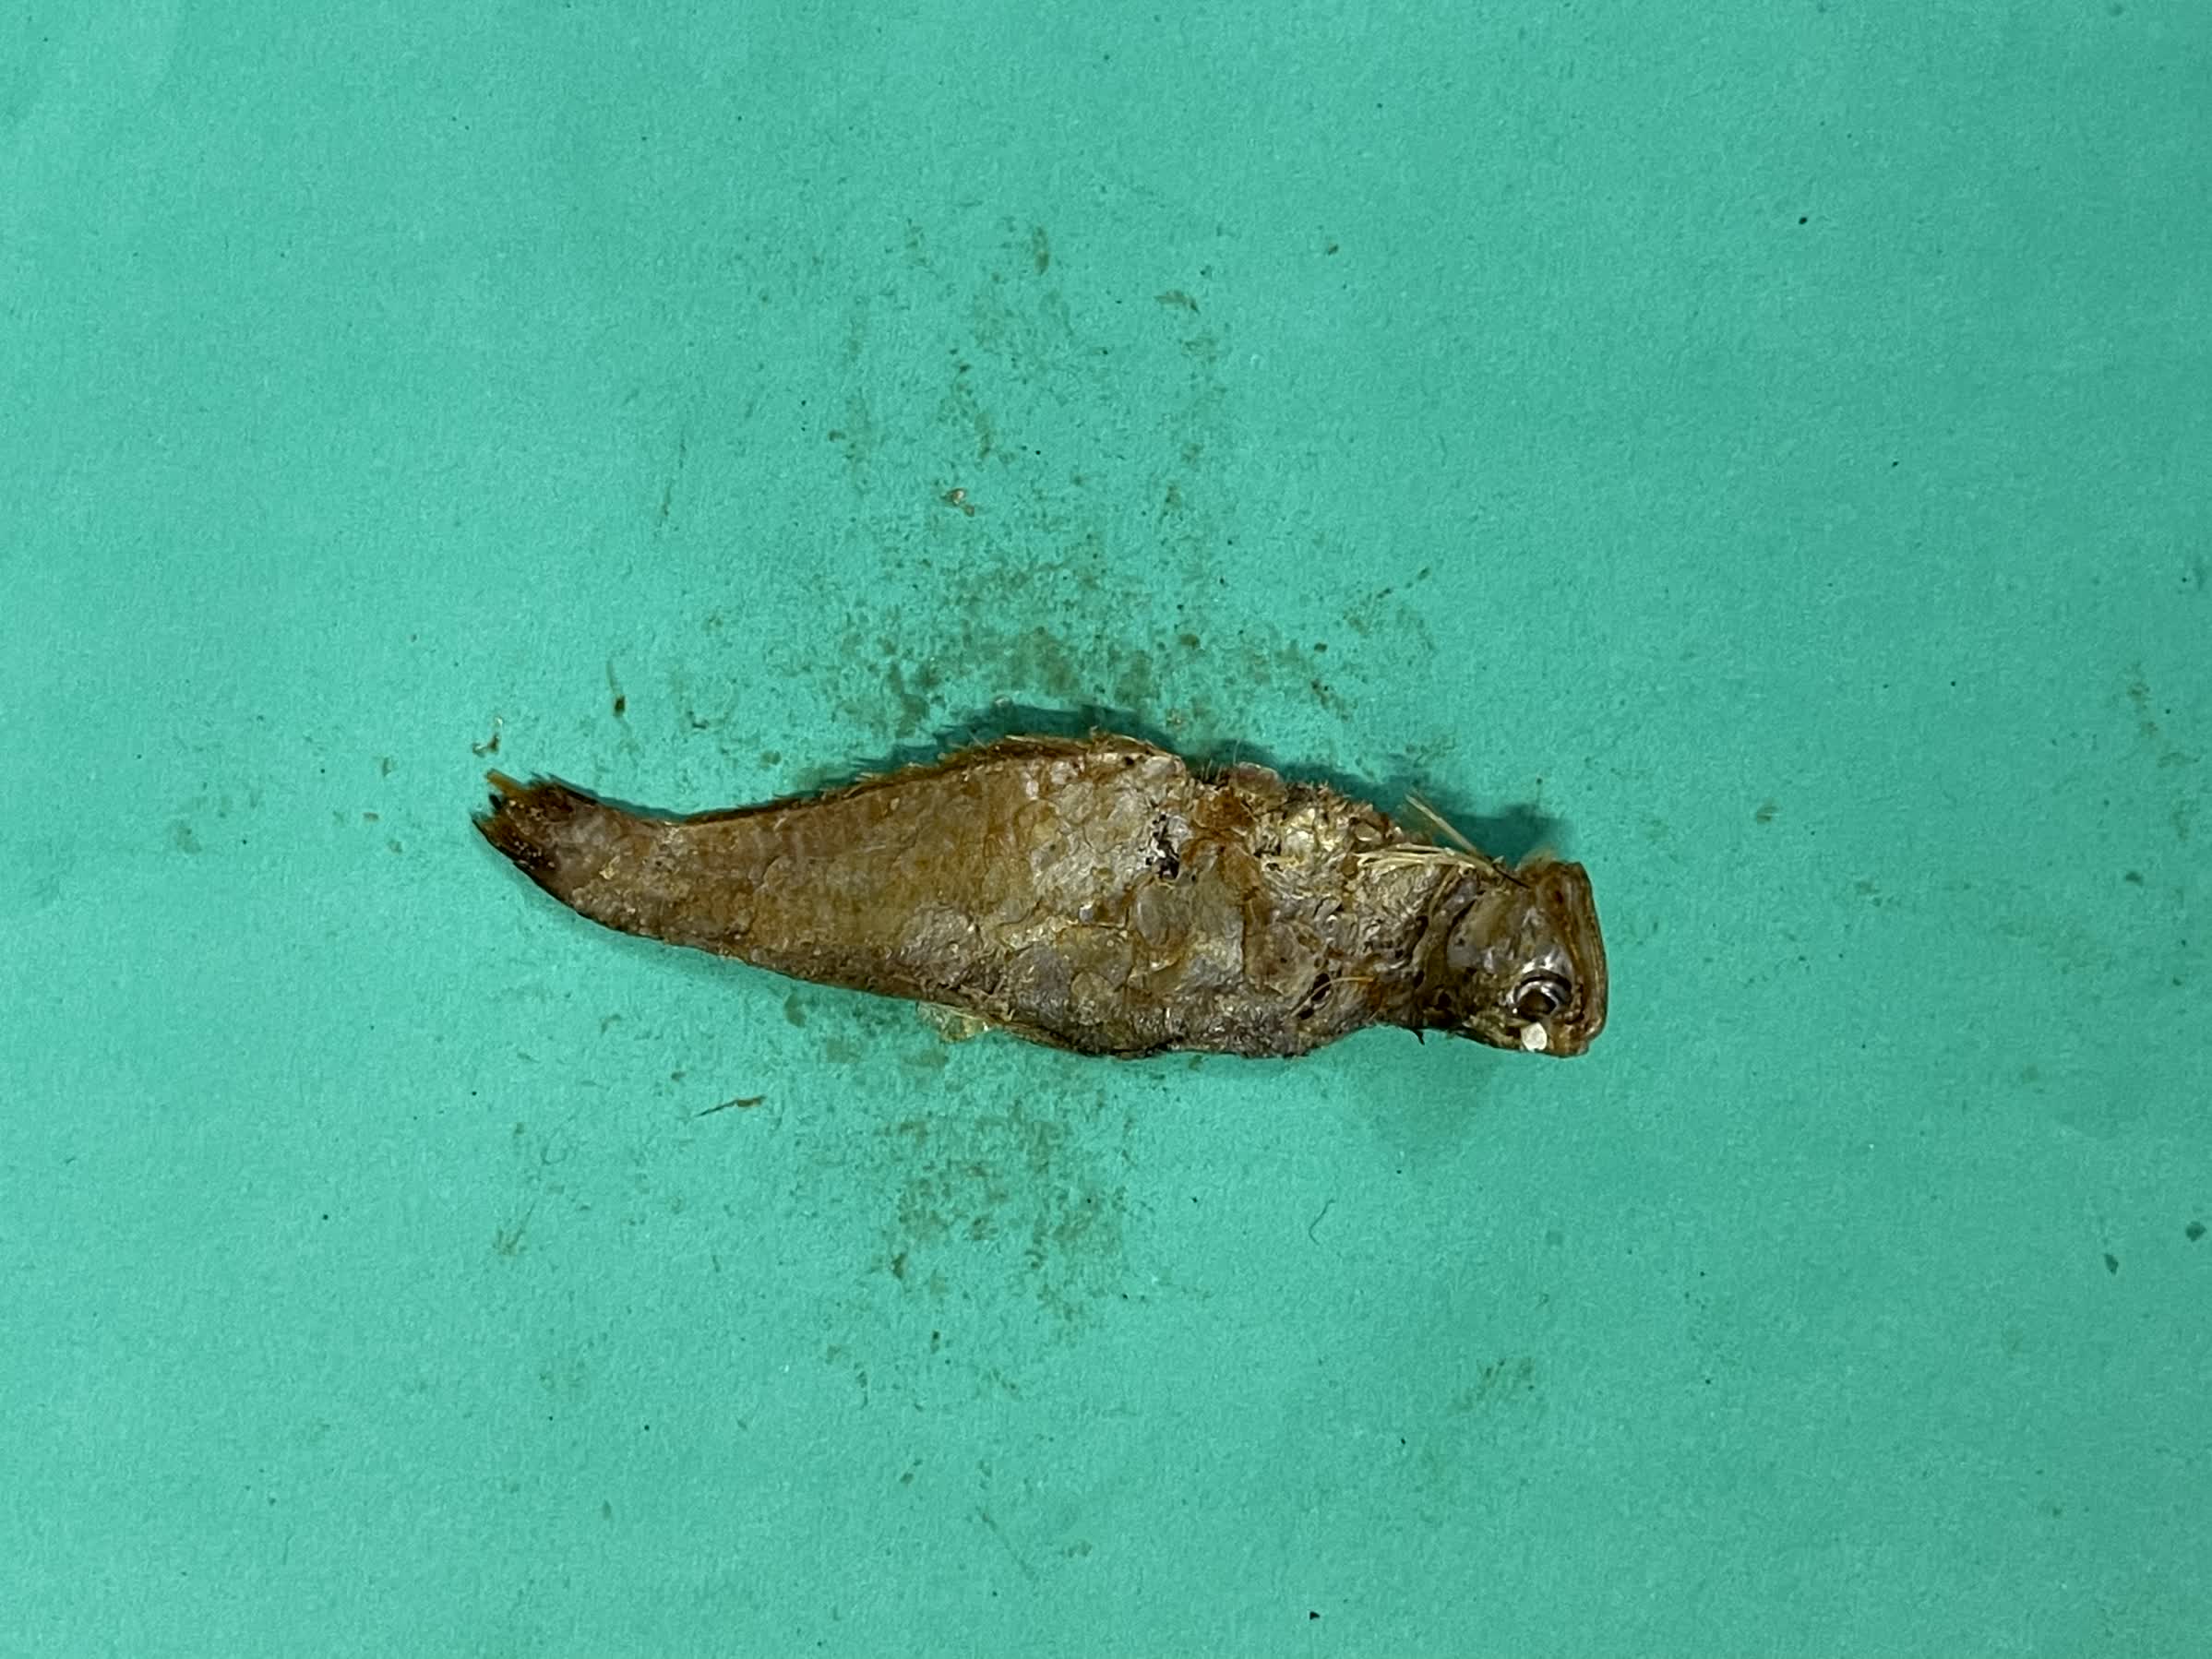
Species: Bashpata